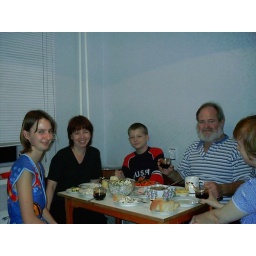
Friends sitting around the kitchen table in Tomsk.